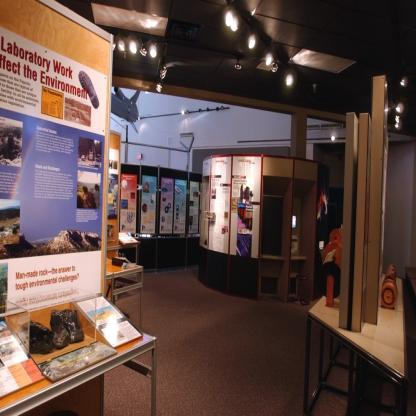
Scene: Indoor